Gender bias on Wikipedia

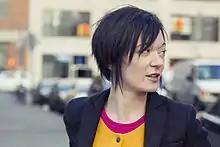
Former Wikimedia Foundation executive director Sue Gardner provided nine reasons, offered by female Wikipedia editors, "Why Women Don't Edit Wikipedia".

Some gender research literature suggests that the difference in contribution rates could be due to three factors: (1) the high levels of conflict in discussions, (2) dislike of critical environments, and (3) lack of confidence in editing other contributors' work. A published scoping review on the gender gap in Wikipedia found three main categories for these factors in academic literature: ‘women problem’ (blaming female characteristics), ‘mirror effect’ (blaming society but excusing Wikipedia), and ‘systemic problem’ (blaming the original male-dominated editor community).